Open sportsman

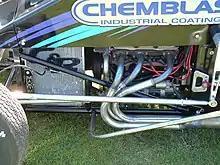
Side view of 3800 cc V6 engine

The Holden/Buick V6 engine has been chosen due to its strong power with little modifications. This in turn has created racing NOS Sprints a very cheap and good entry level class to start speedway racing. Custom made engine spacer plates and cotton-reel adapters have now been made and can be bought off the shelf, these components allow the Buick V6 block to turn into a Chevy block pattern allowing easy bolt-in to standard sprintcar engine plates.